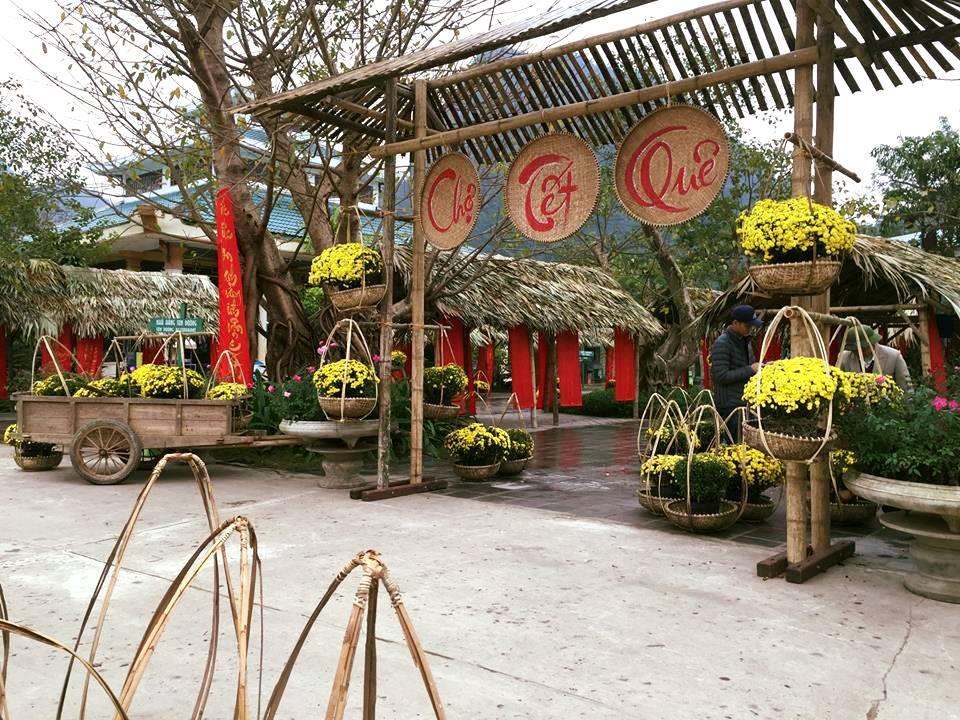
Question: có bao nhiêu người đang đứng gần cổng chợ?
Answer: có hai người đang đứng gần cổng chợ